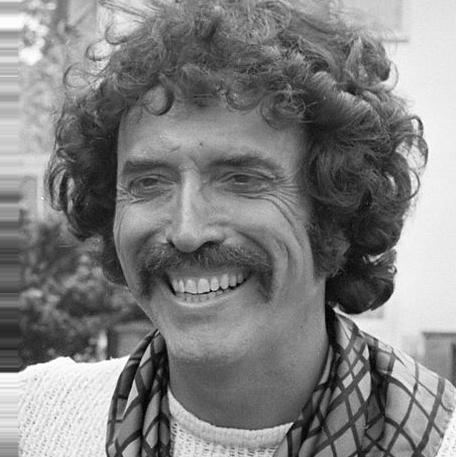
Age: 42